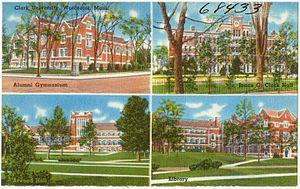
L'université Clark est une université américaine fondée en 1887, située à Worcester au Massachusetts.